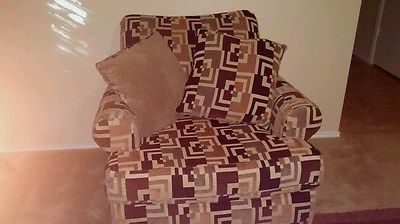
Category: chair